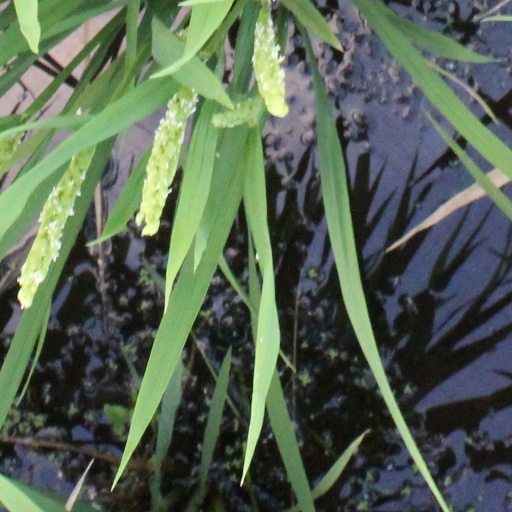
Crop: rice